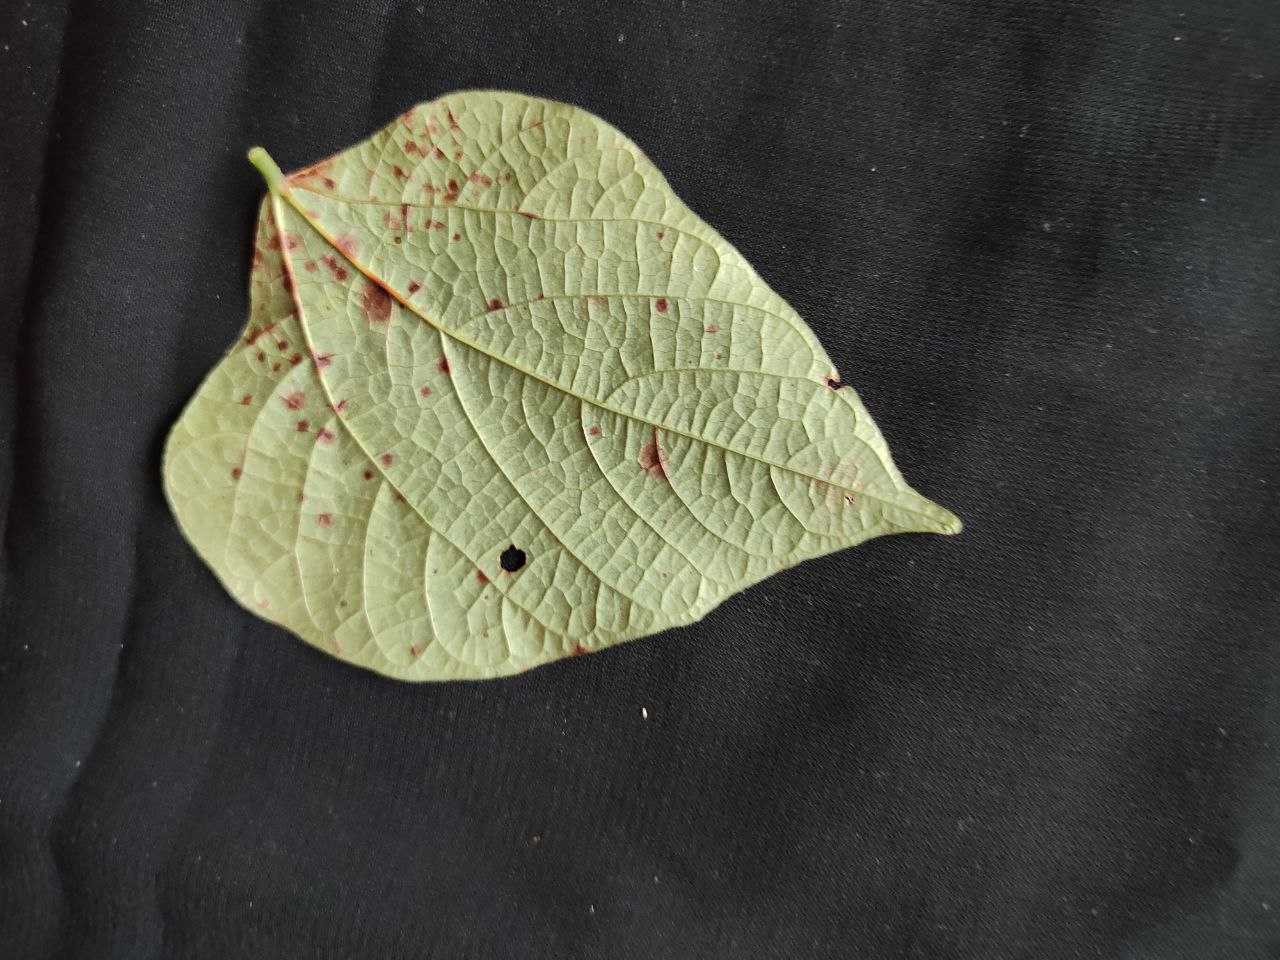
Crop: bean
Leaf condition: Rust